Golden Age of Roller Skating

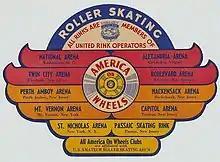
Logo sticker of the America on Wheels chain of roller skating rinks that managed rinks from 1941 well into the 1970s.

The Golden Age of Roller Skating, from approximately 1937–1959, represents a period when roller skating was the number one participatory sport in America.